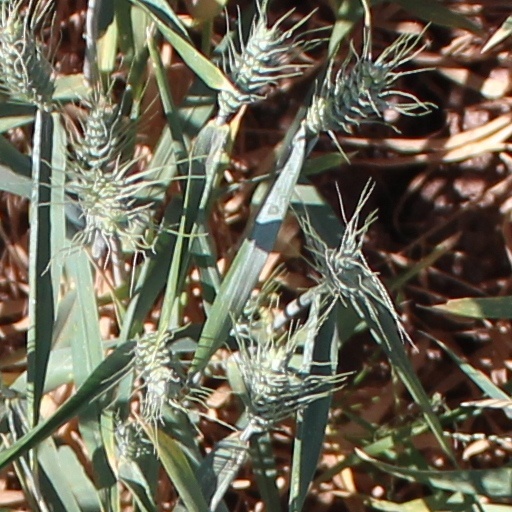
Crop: wheat